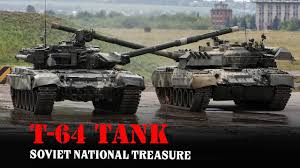
Label: T-64